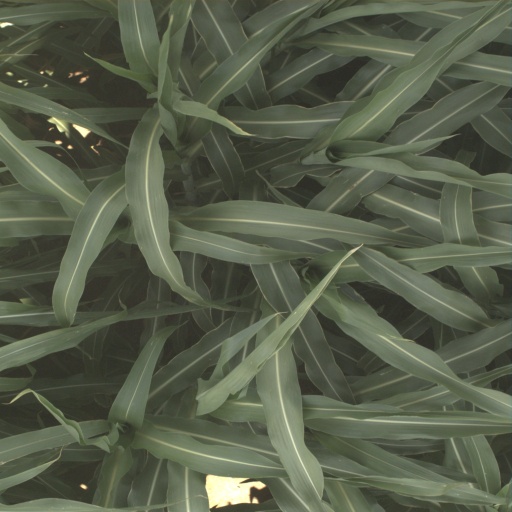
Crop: sorghum